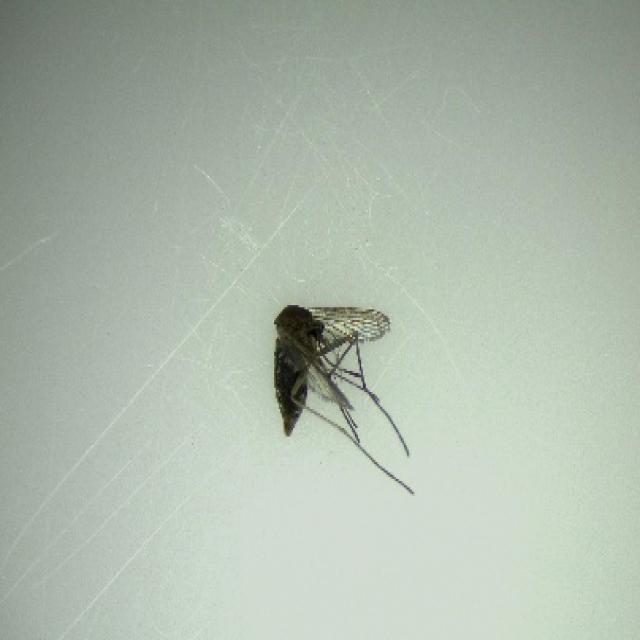
Species: culex_tritaeniorhynchus